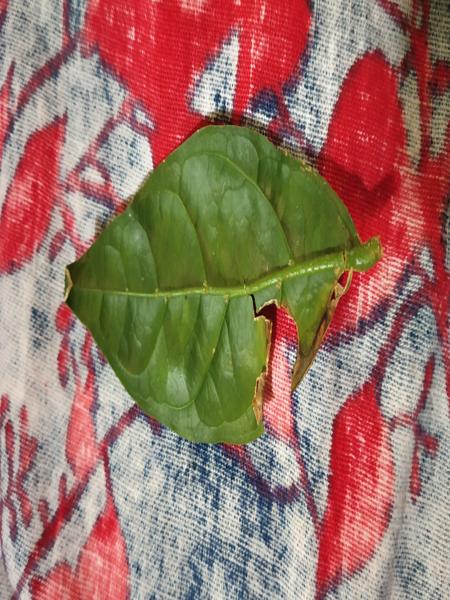
Plant: Jasmine